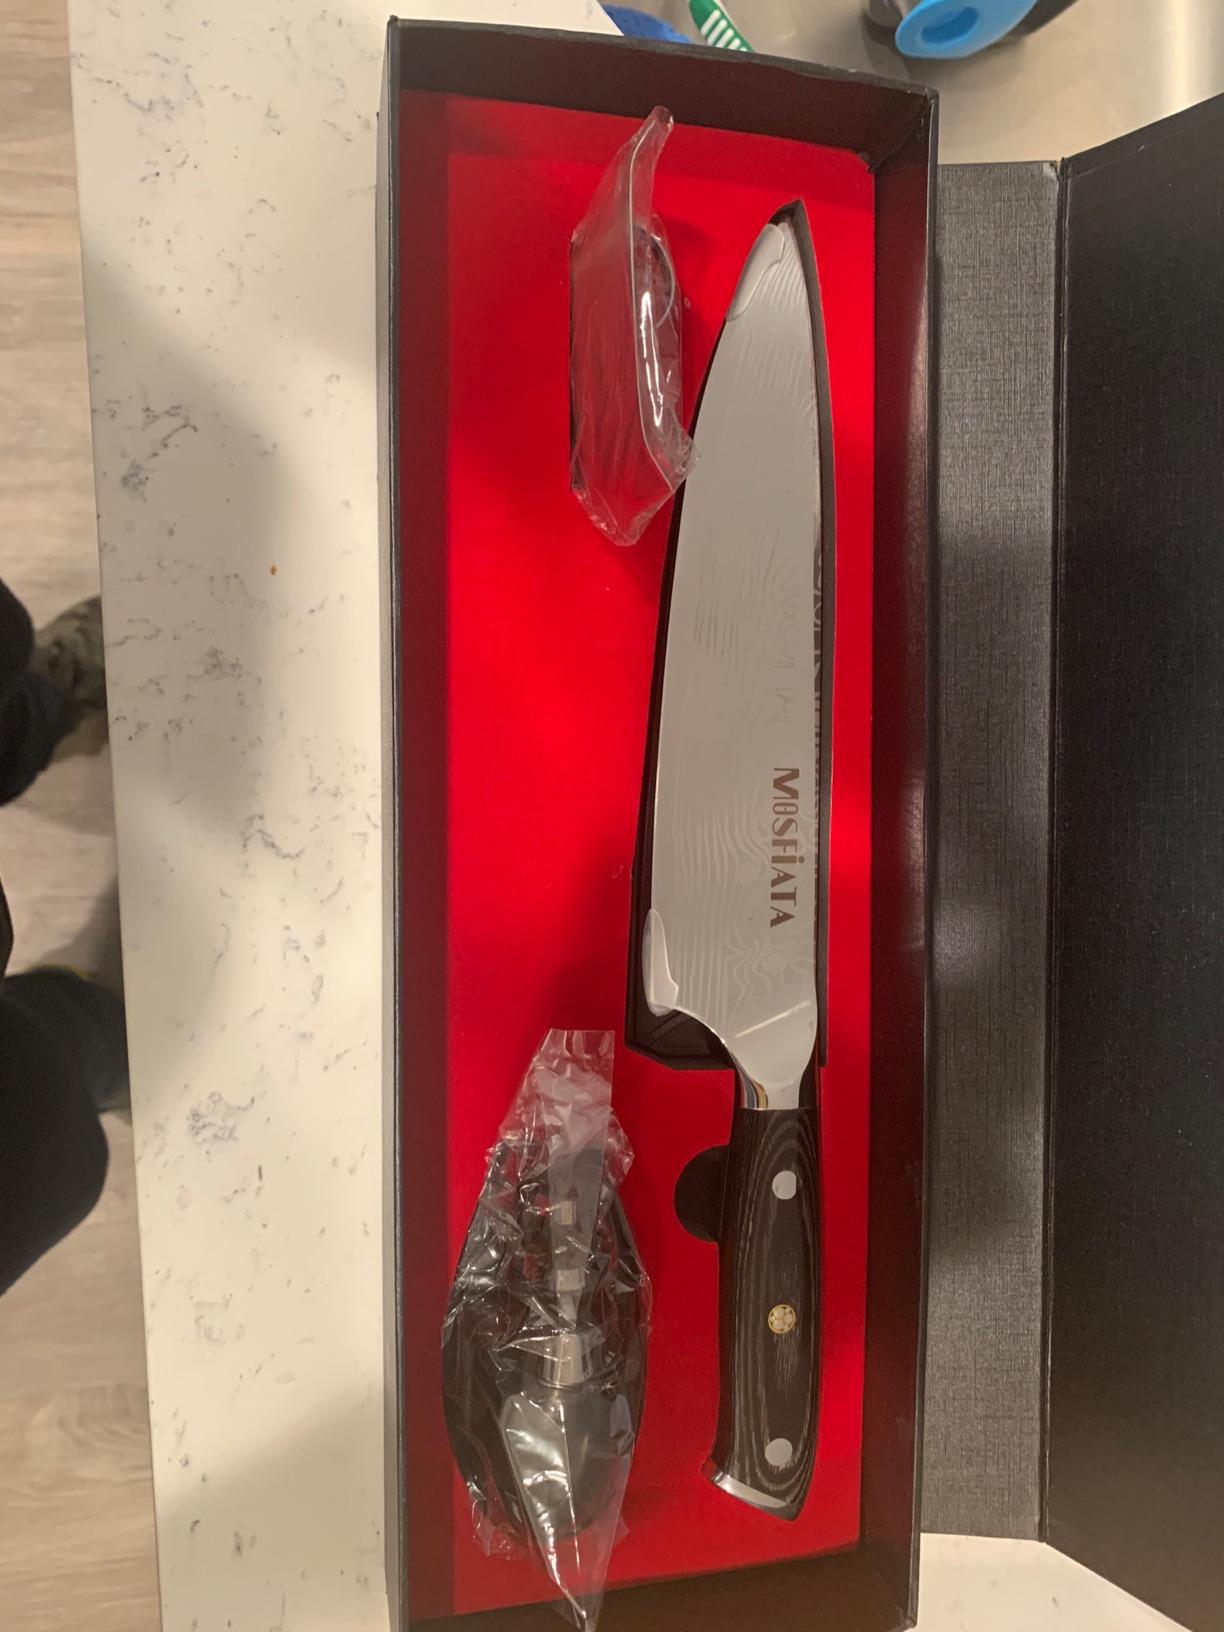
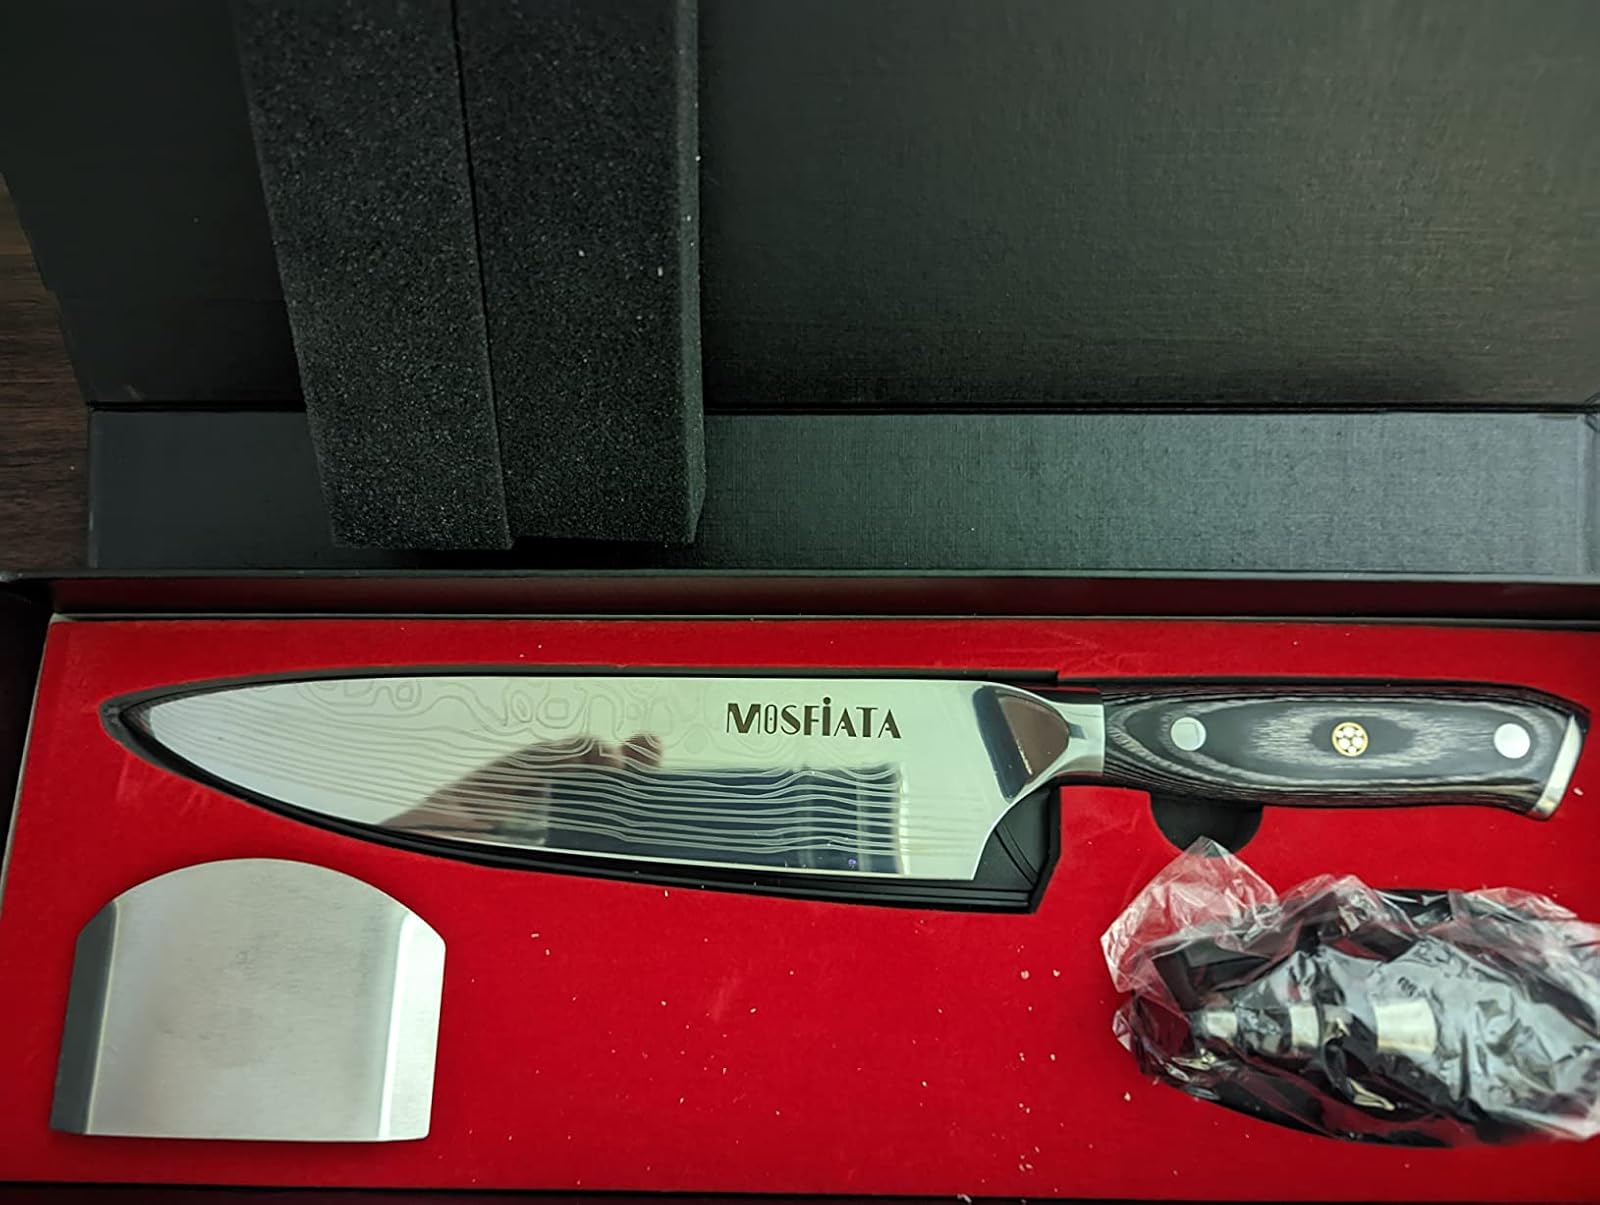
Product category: items_knife
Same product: yes